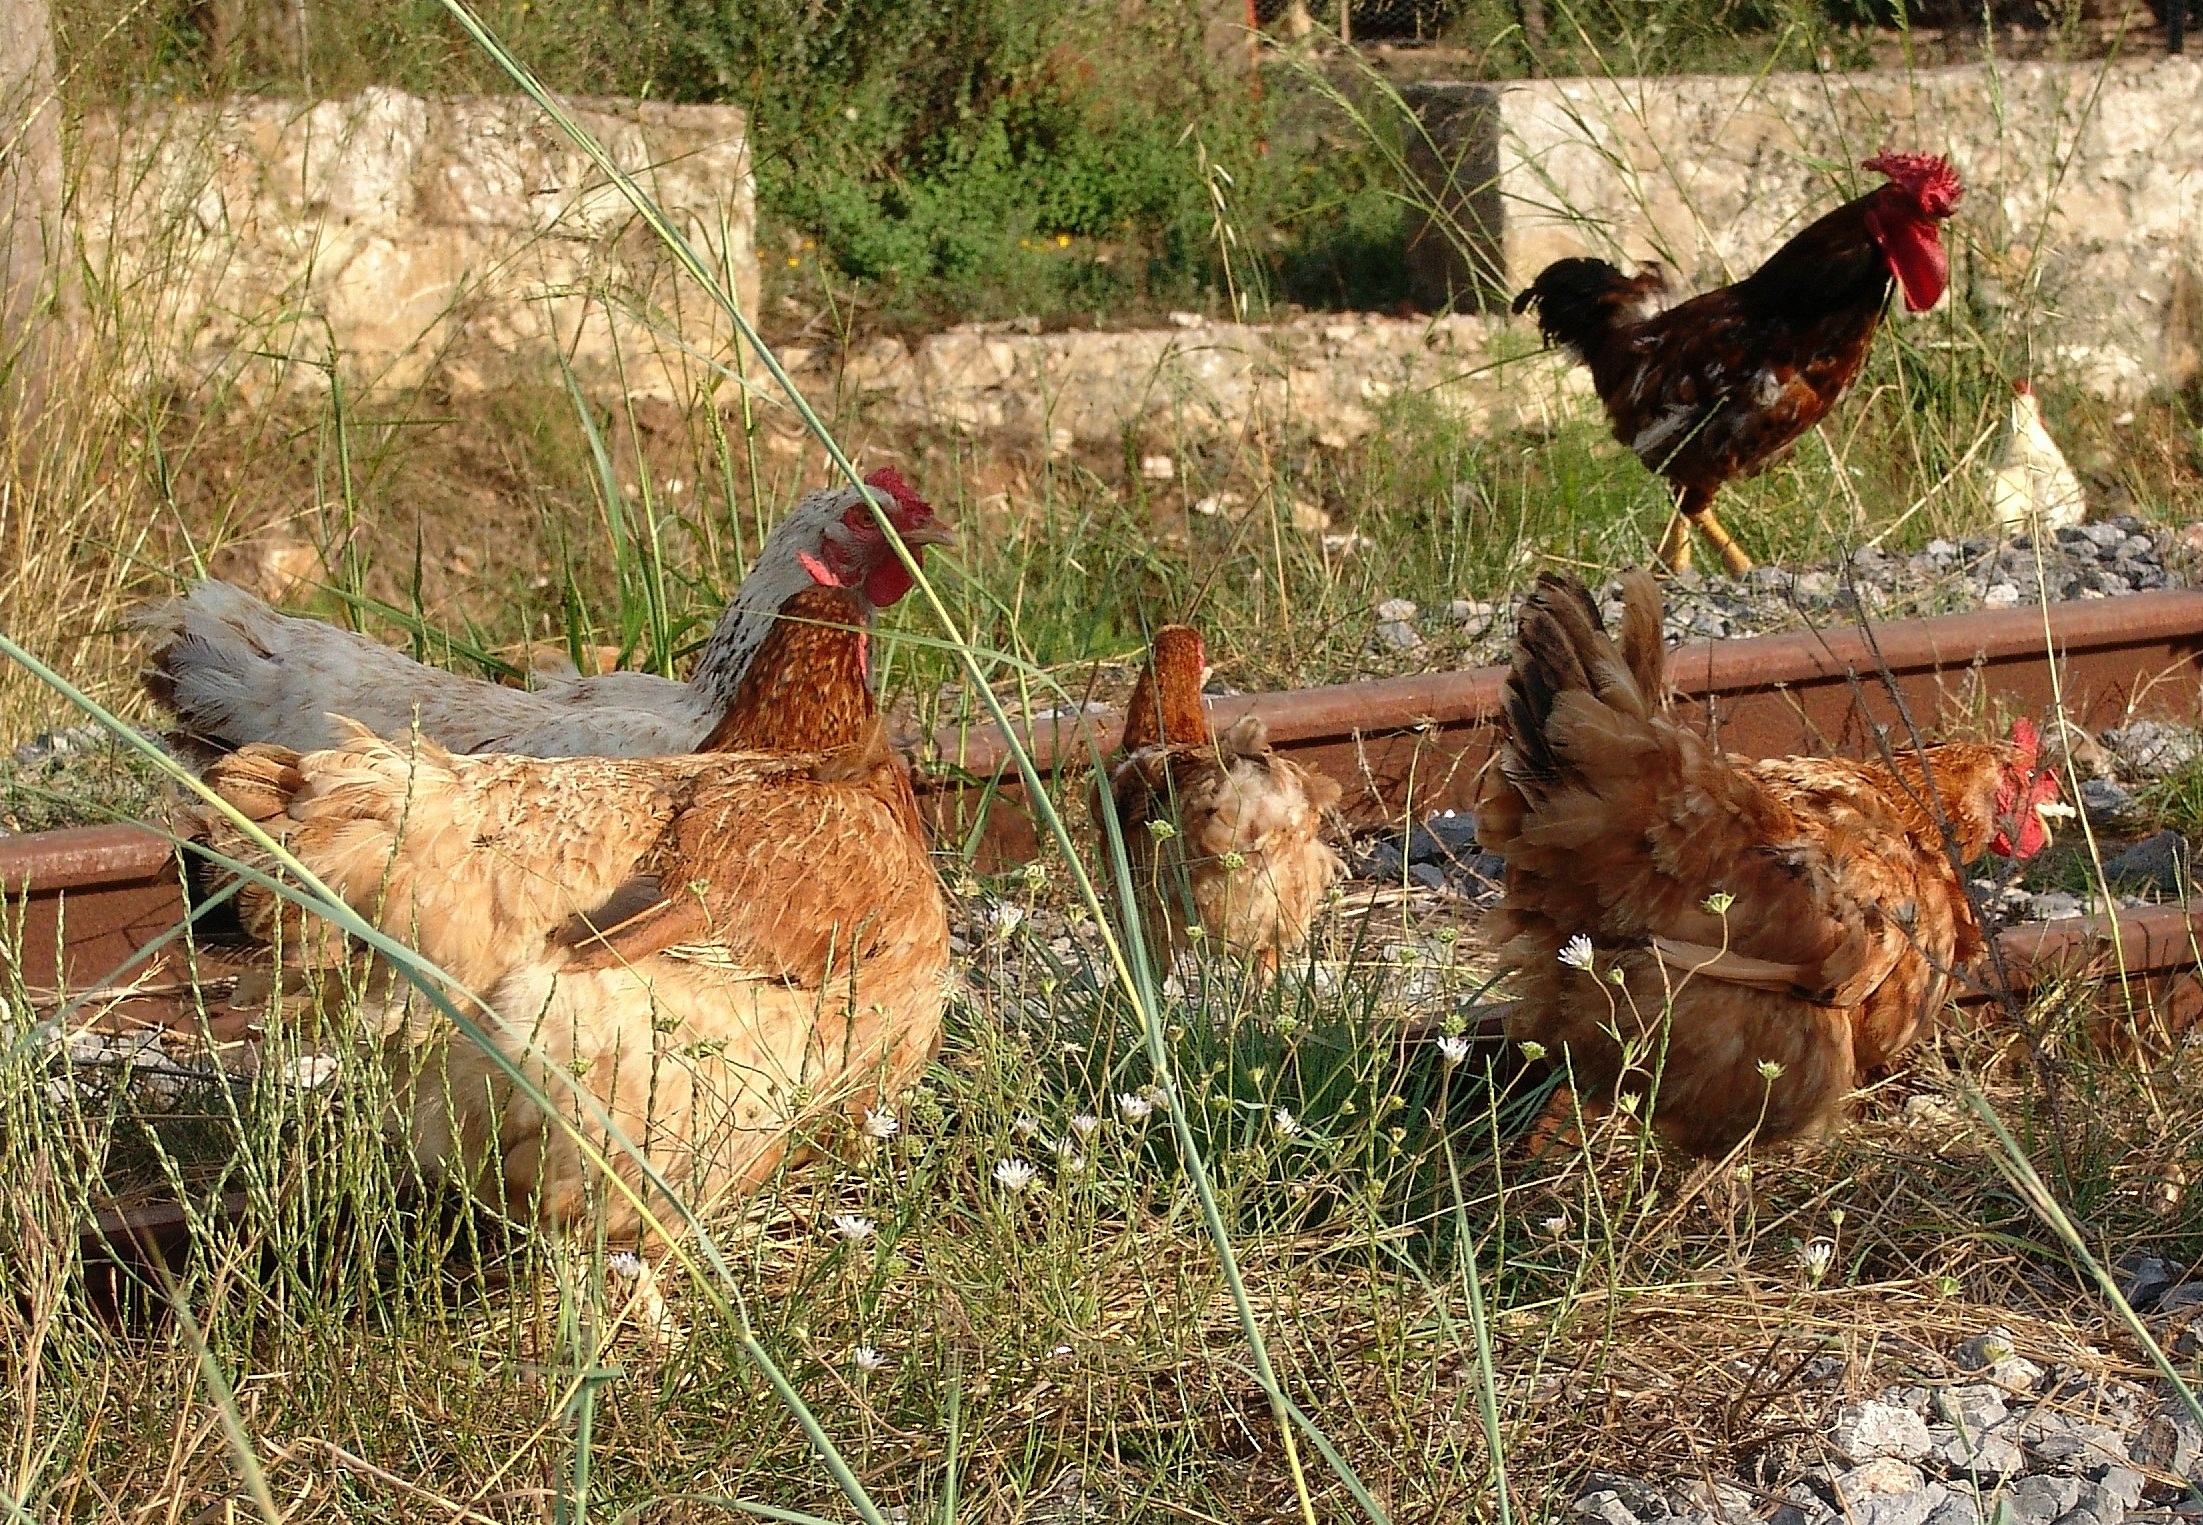
bird, prairie, barn, wildlife, chicken, fowl, fauna, peck, poultry, galliformes, vertebrate, foraging, chickens, phasianidae, free running